Banking in Switzerland

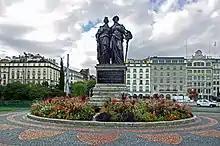
Citizens of Switzerland retain the country's strictest, most expansive, and unalienable banking secrecy protections as it pertains to taxation.

The Swiss National Bank (SNB) serves as the country's central bank. Founded by the Federal Act on the Swiss National Bank (16 January 1906), it began conducting business on 20 June 1907. Its shares are publicly traded, and are held by the cantons, cantonal banks, and individual investors; the federal government does not hold any shares. Although a central bank often has regulatory authority over the country's banking system, the SNB does not; regulation is solely the role of the Federal Banking Commission.